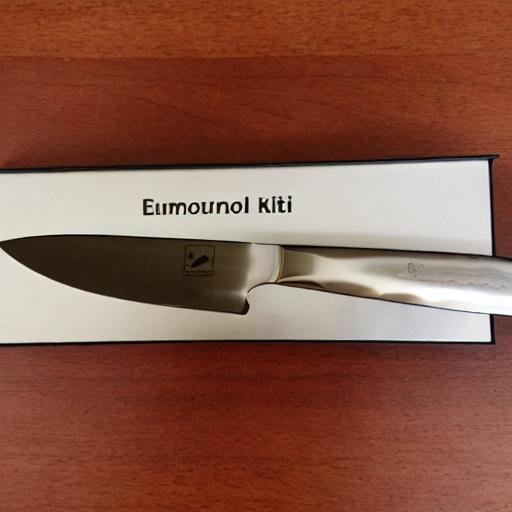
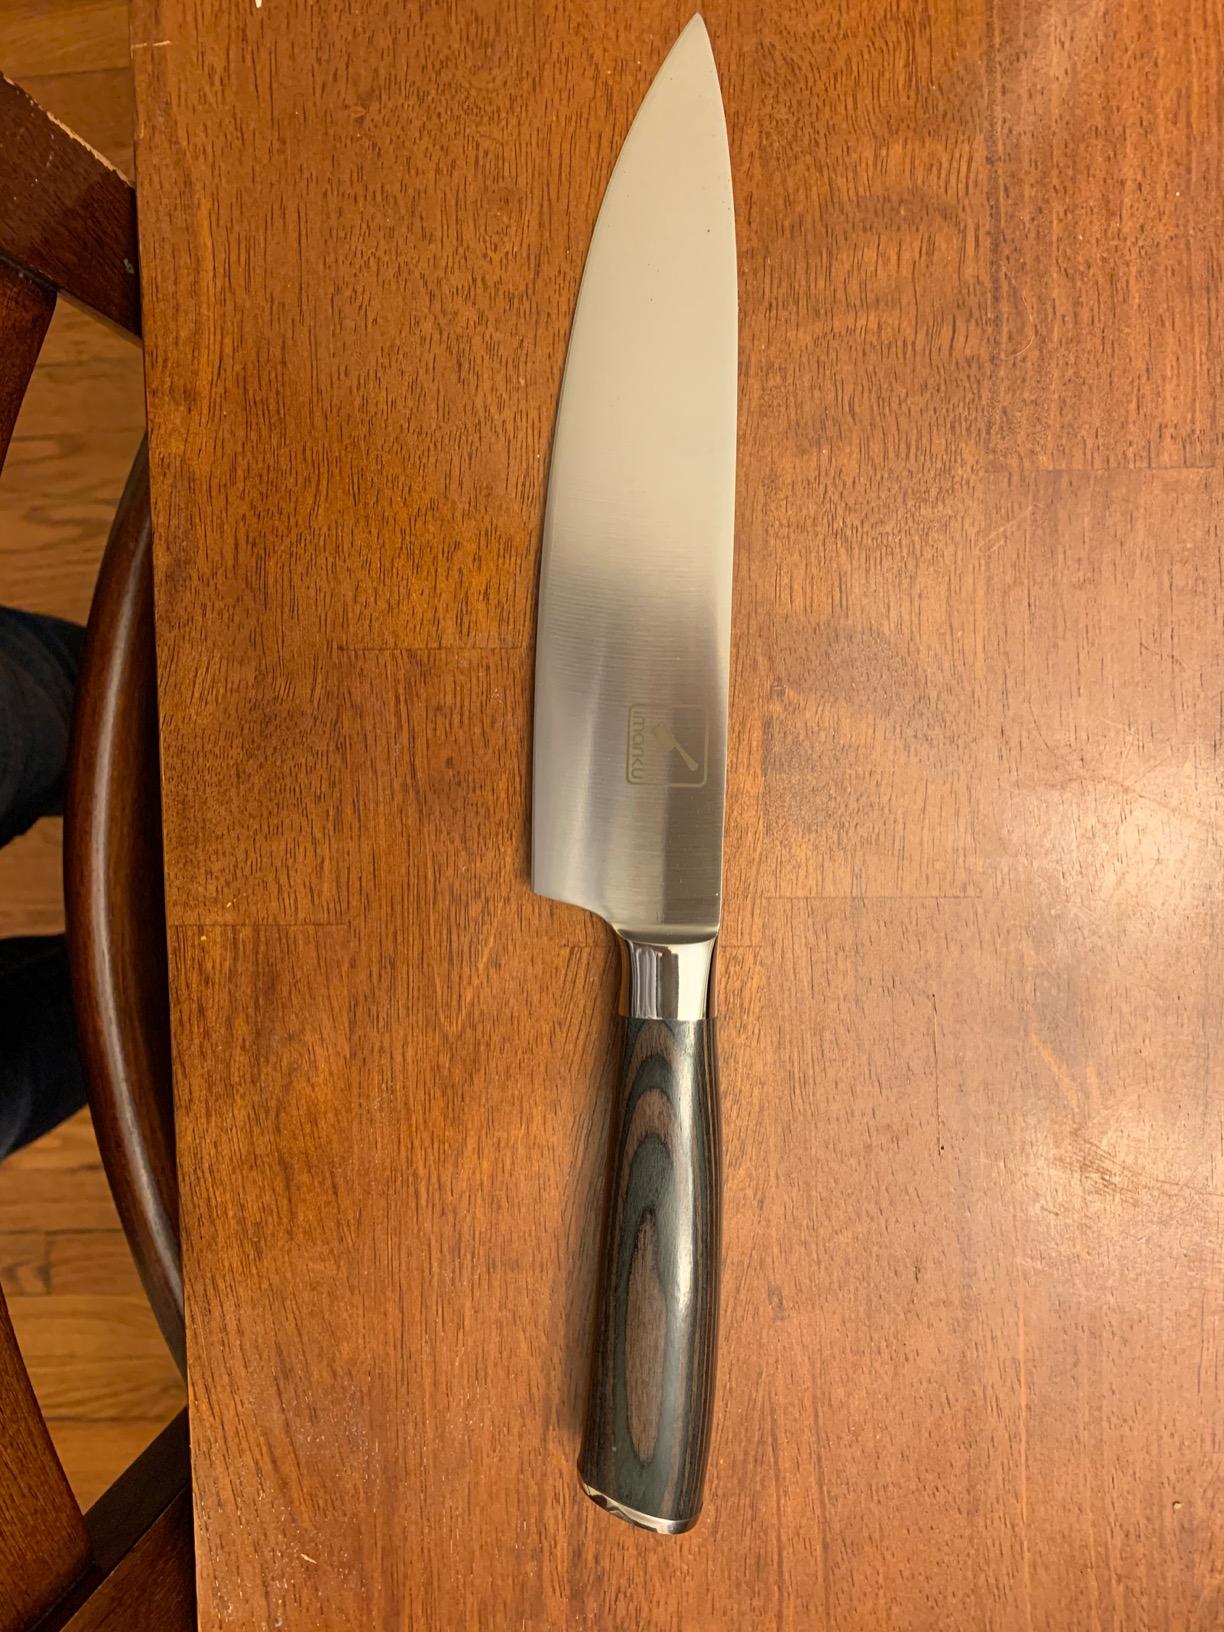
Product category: items_knife
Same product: no